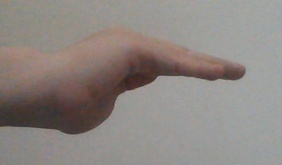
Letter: haa